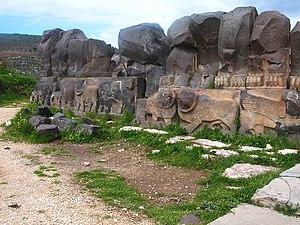
Le patrimoine syrien durant la guerre civile syrienne et depuis l'année 2011, a fait l'objet par ses protagonistes, d'importantes et étendues destructions par tirs et bombardements, et aussi par occupations illégales et pillages des sites.